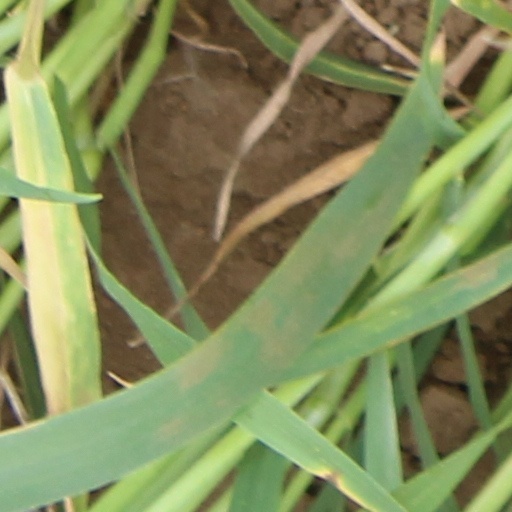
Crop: wheat